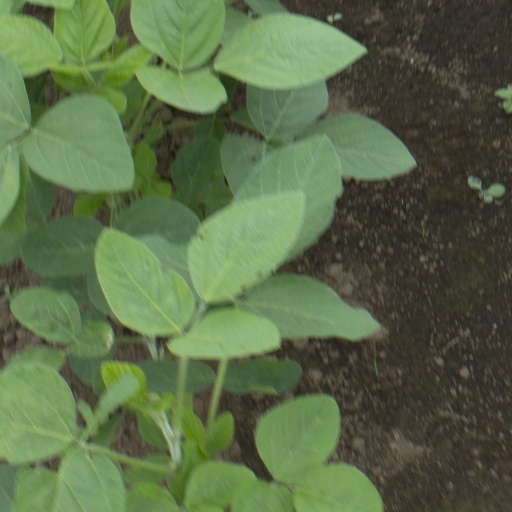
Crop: soybean